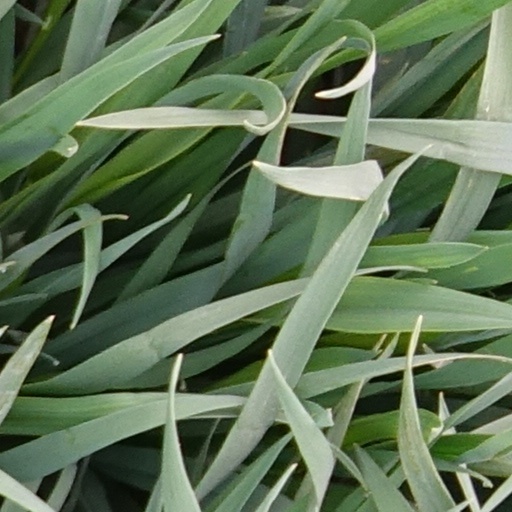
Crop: wheat